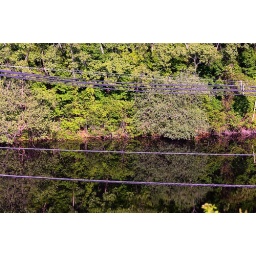
I was standing at the lead in road to Rte 684 at the Katonah/ Cross River entrance.